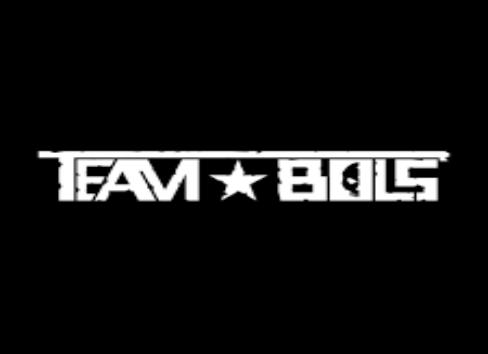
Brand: Bols
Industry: Necessities